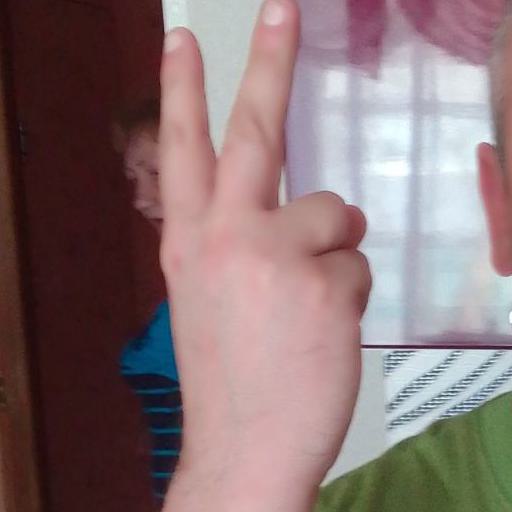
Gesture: peace_inverted